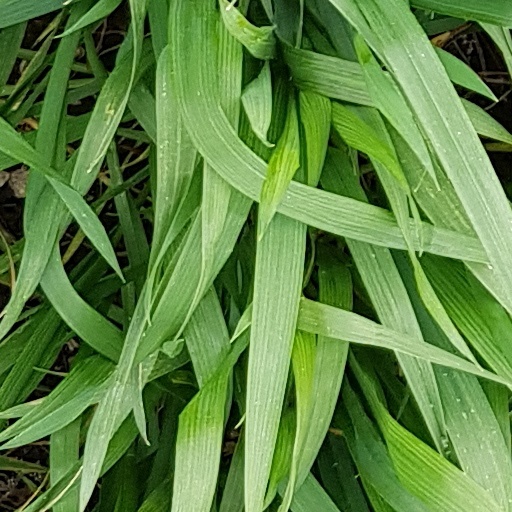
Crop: wheat